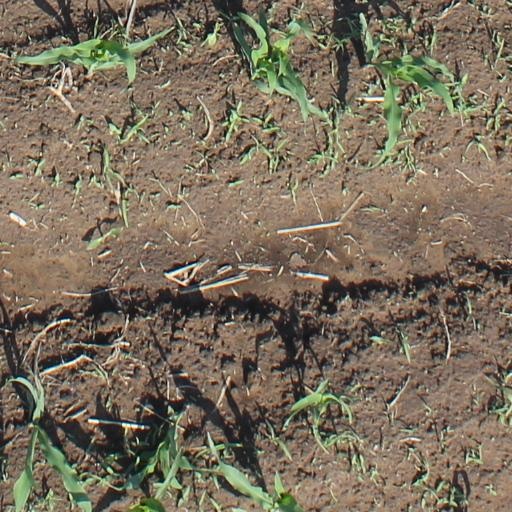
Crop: maize; corn